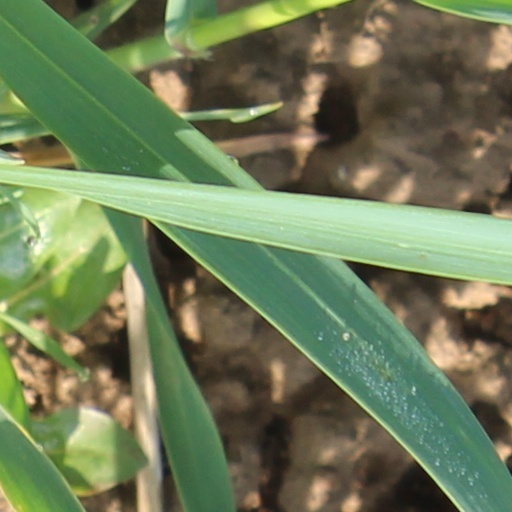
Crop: wheat